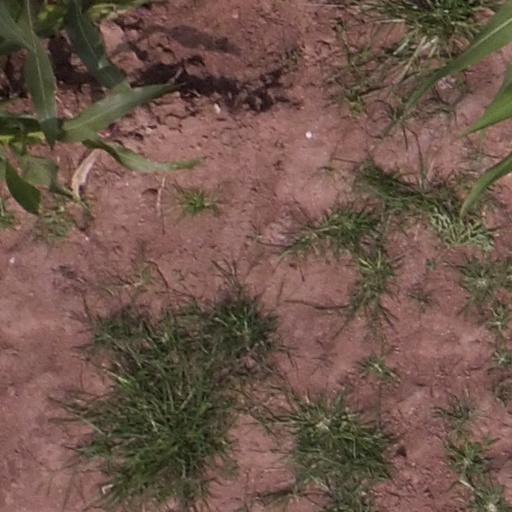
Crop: maize; corn